Thomas Turner à Beckett

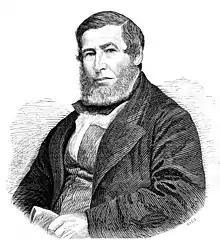
Thomas Turner à Beckett, 1870 engraving

Thomas Turner à Beckett (13 September 1808 – 1 July 1892) was a lawyer and politician in colonial Victoria (Australia), member of the Victorian Legislative Council.